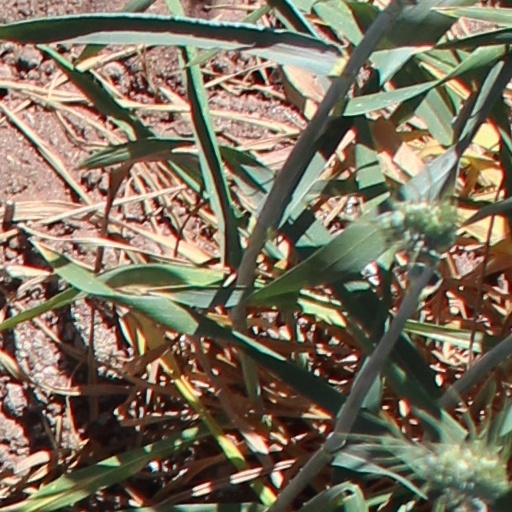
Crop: wheat